David Stanley Jacubanis

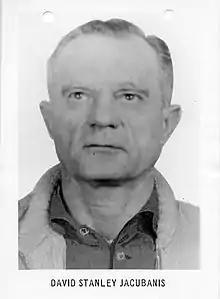

David Stanley Jacubanis, surname sometimes spelled Jacobanis (July 8, 1910 – June 23, 1985), was a Russian-American criminal and former member of the FBI's Ten Most Wanted list as he was placed on the list as number 171.